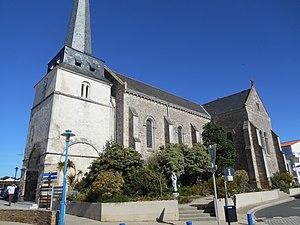
Église Notre-Dame-de-l'Assomption de Notre-Dame-de-Monts
Notre-Dame-de-Monts est une commune du Centre-Ouest de la France, située sur la côte de Lumière, dans le département de la Vendée en région Pays de la Loire.